Jens Ludwig

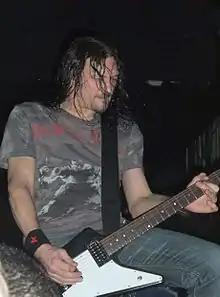
Jens Ludwig performing live in 2010

Jens Ludwig (born 30 August 1977) is the lead guitarist and co-founder